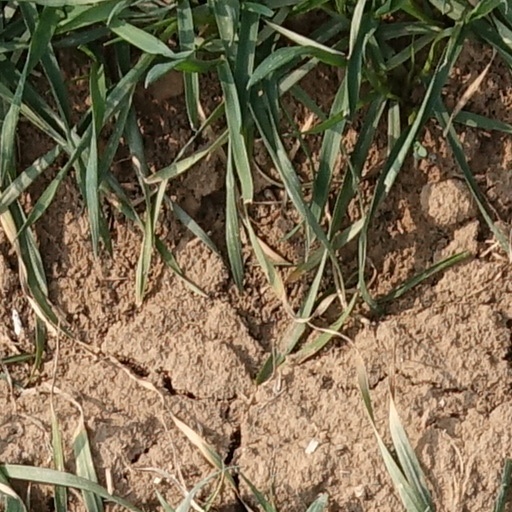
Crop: wheat